The Number 23

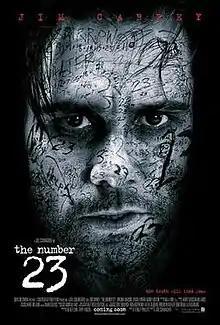
Theatrical release poster

The Number 23 is a 2007 American psychological thriller film written by Fernley Phillips and directed by Joel Schumacher. Jim Carrey stars as a man who becomes obsessed with the 23 enigma once he reads about it in a strange book that seemingly mirrors his own life. The film was released in the United States on February 23, 2007. This is the second film to pair Schumacher and Carrey, the first being "Batman Forever". The film was a financial success, grossing $77.6 million, but received generally negative reviews from critics. Despite this, Carrey was proud of the film, saying: "I was able to explore the darker edges of my personality, which really was a blast and something different for me."